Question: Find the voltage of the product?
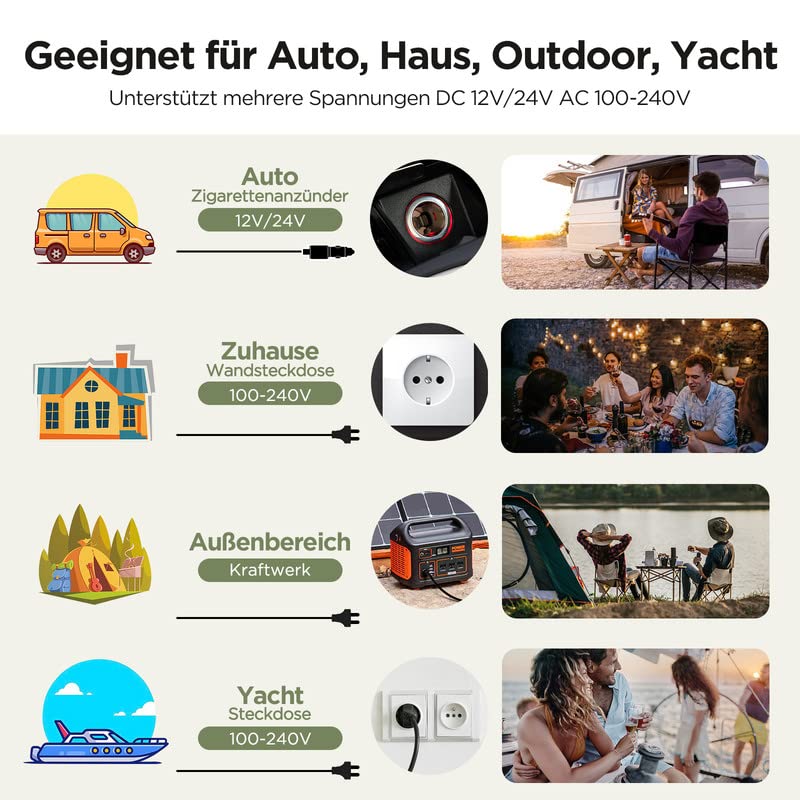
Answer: [100.0, 240.0] volt